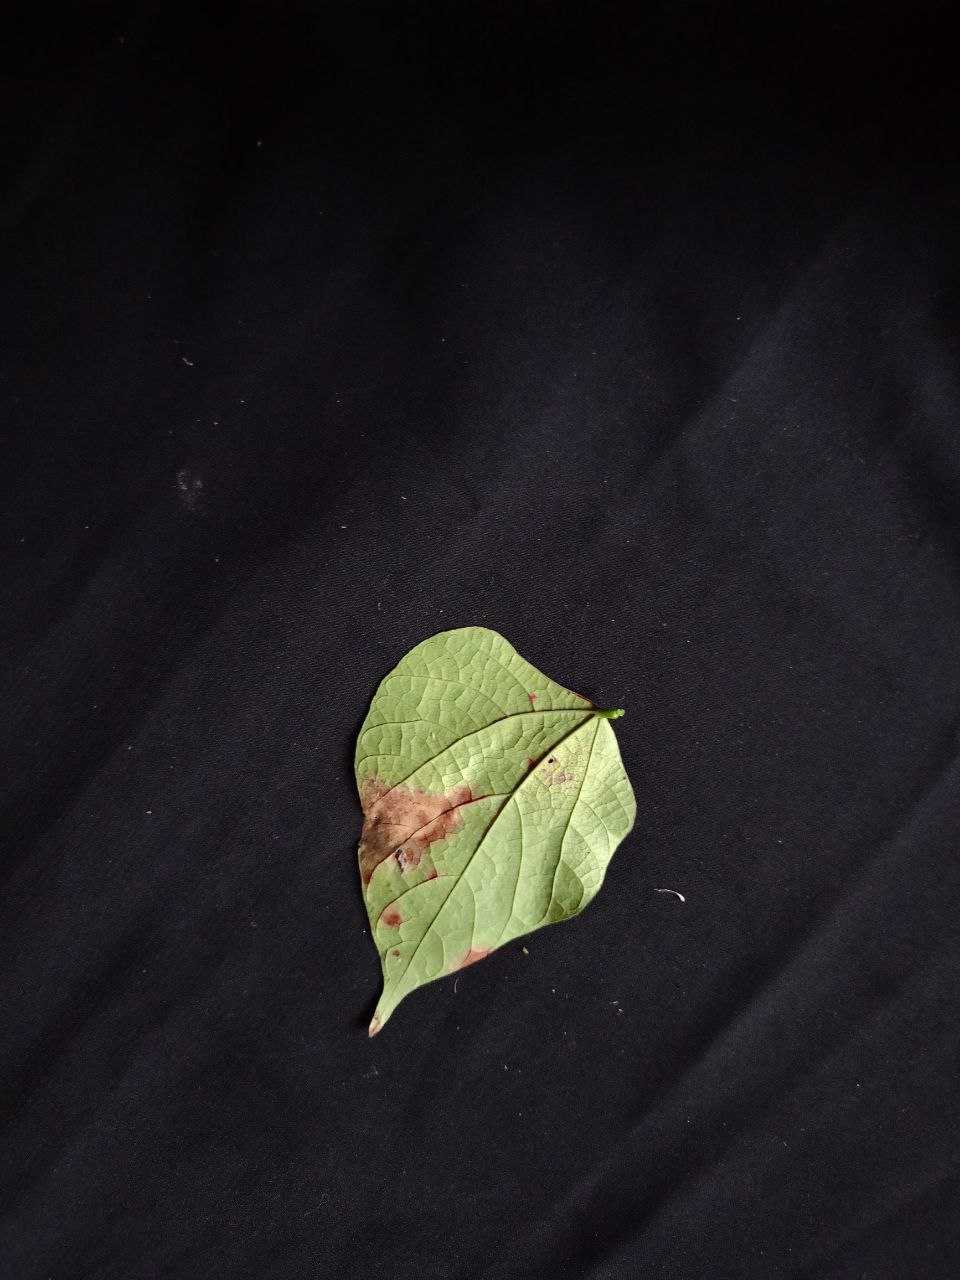
Crop: bean
Leaf condition: Blight